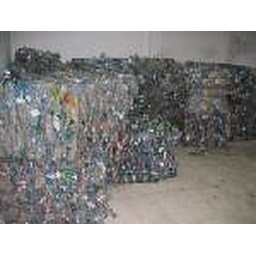
Product Code:SA003ADescription:Pet bottles in bales min 80% natural, rests light blue and greenOrigin:TunisiaAvailability:TBAUpdated on 6 April 2008